Eduardo Balaca

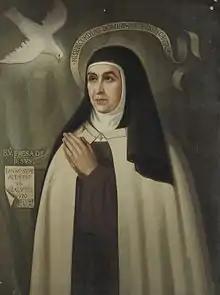
Portrait of Saint Teresa

Eduardo Balaca y Orejas-Canseco (–1914) was a Spanish portrait painter, decorative artist, and art teacher. His brother was the battle painter, Ricardo Balaca.